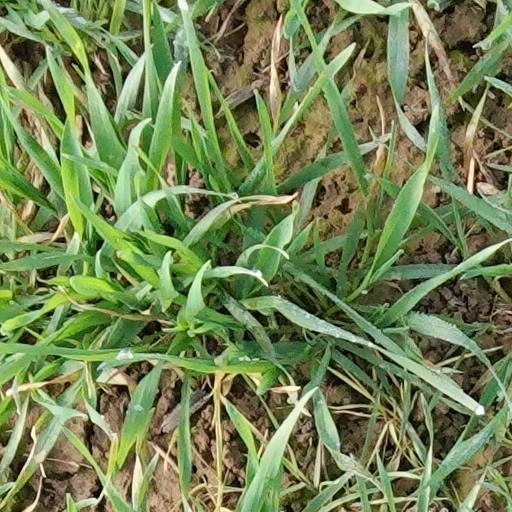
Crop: wheat